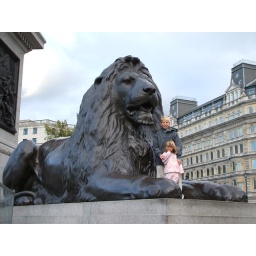
The big lion in from Mel&#39;s story book